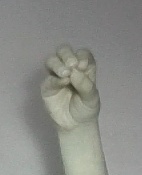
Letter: ha